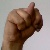
The image shows a hand gesture representing the letter 'N' in Indian Sign Language.